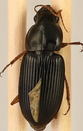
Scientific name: Harpalus pensylvanicus
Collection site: Konza Prairie Agroecosystem NEON (KONA), plot KONA_002